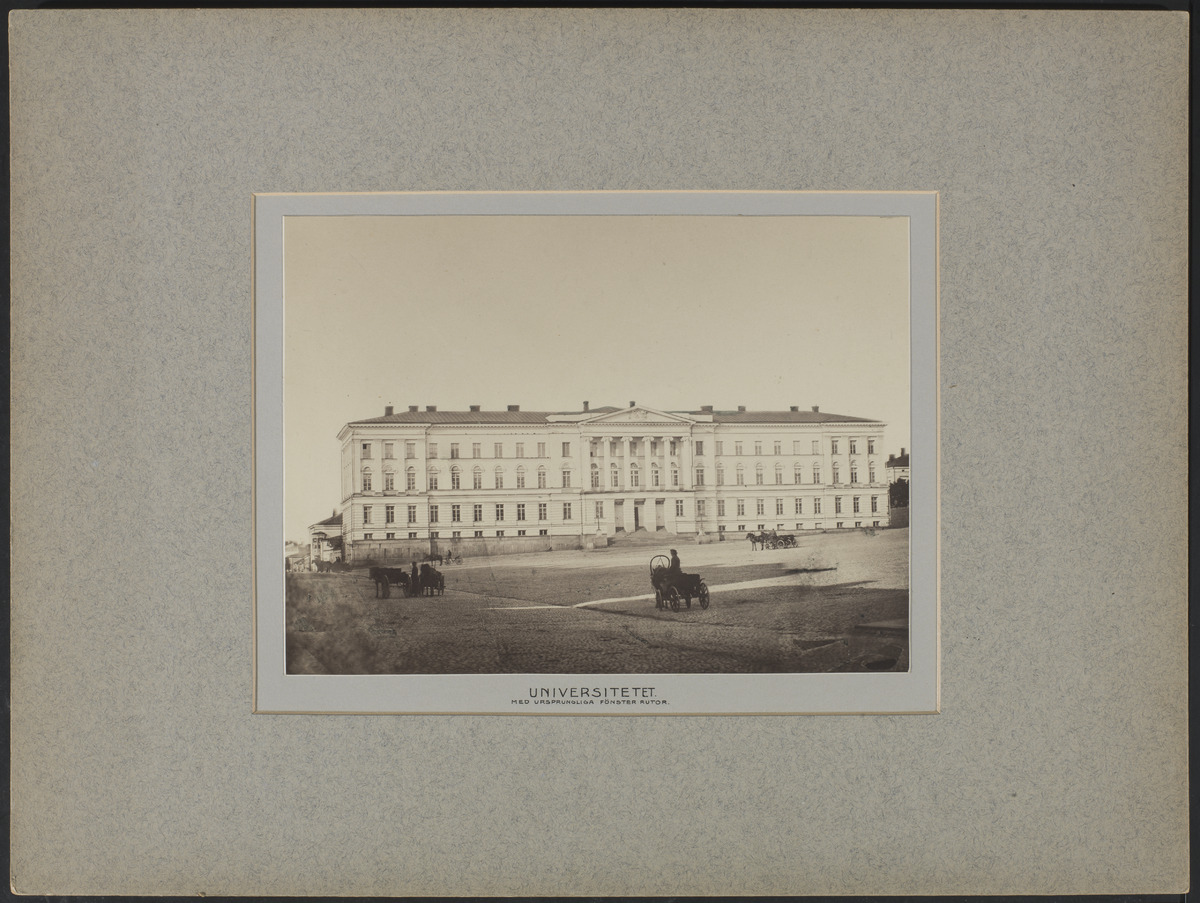
Aleksanterin yliopisto (Helsingin yliopisto) Senaatintorin länsireunalla, rakennuksessa alkuperäiset ikkunat
sisällön kuvaus: Aleksanterin yliopisto (Helsingin yliopisto) Senaatintorin länsireunalla, rakennuksessa alkuperäiset ikkunat. Kuvan etualalla vuokra-ajureita. mustavalkoinen
Kuvaaja: Hårdh, C.A., valokuvaaja
Ajankohta: kuvausaika 1860-1869
Paikka: Suomi, Uusimaa, Helsinki, Kluuvi Helsinki, Unioninkatu 34
Aiheet: Helsingin yliopisto, aukiot, torit, liikenne, henkilöliikenne, hevosajoneuvot, hevoset, julkiset rakennukset, empire, korkeakoulut, yliopistot, arkkitehtuuri, tiilirakennukset